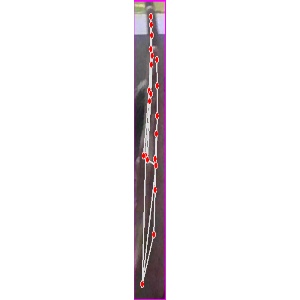
अक्षर: द